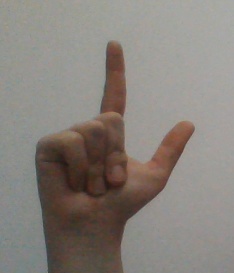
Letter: laam